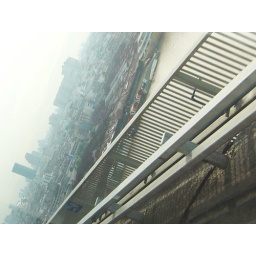
You can't really tell in this shitty picture, but there's a ship lying dead on its side in the water